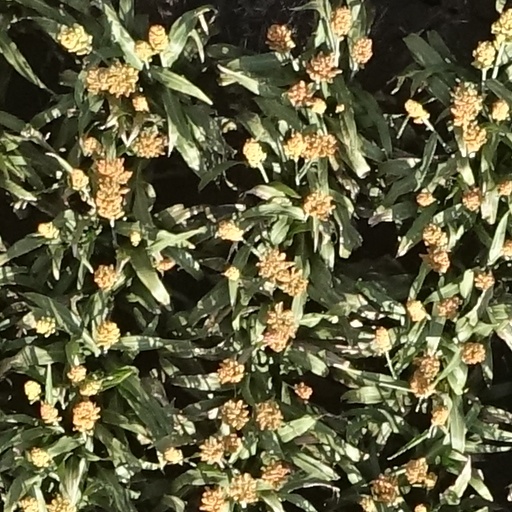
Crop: sorghum